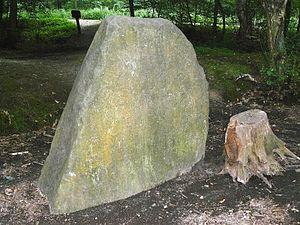
La Pierre de Chalais, dite La Pierre aux Moines, menhir situé dans le Bois de Clamart (Forêt de Meudon), Hauts-de-Seine, France
Clamart est une commune française du département des Hauts-de-Seine, en région Île-de-France. Située au sud-ouest de Paris, elle fait partie de la métropole du Grand Paris.
La Pierre aux Moines est le nom donné à un mégalithe situé dans la forêt de Meudon, plus précisément dans la partie dénommée Bois de Clamart, sur le territoire de la commune de Clamart. Dans les faits, la pierre a été confondue au XIXᵉ siècle avec un autre mégalithe, la Pierre de Chalais, située à proximité, l'authentique Pierre aux Moines ayant de fait disparu.
Cet article présente la liste des sites mégalithiques des Hauts-de-Seine, en France. La plupart de ces monuments ont été déplacés et reconstitués.